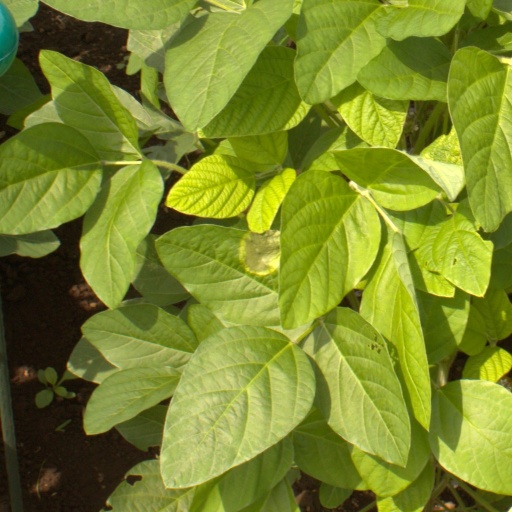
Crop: soybean